Commercial fisheries in the Philippines

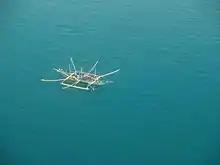
A "basnig" boat: a "bangka" equipped with lift nets

Commercial fishing boats are defined through the Philippine Fisheries Code of 1998 (RA 8550), which defines fishing scale by boat size: 3.1 to 20 gross tonnes as small-scale, 20.1 to 150 gross tonnes as medium-scale, and anything larger as large-scale. While some boats, especially large ones, are monohull, the "bangka"-style boat can be as large as , and are common due to being relatively cheap, and locally constructed.